Interlaken

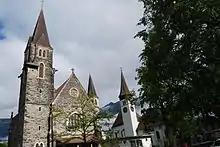
Catholic and Protestant churches

, there were 4,253 workers who commuted into the municipality and 1,117 workers who commuted away. The municipality is a net importer of workers, with about 3.8 workers entering the municipality for every one leaving. Of the working population, 12.5% used public transportation to get to work, and 28.5% used a private car.